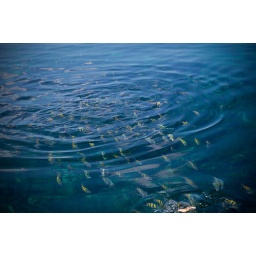
Fish in clear clear sea water